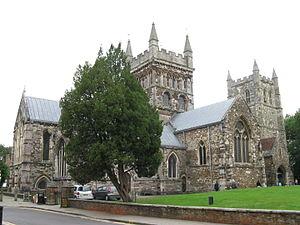
Æthelred ou Ethelred est roi du Wessex de 865 à sa mort, en 871. Il est parfois appelé Æthelred Iᵉʳ pour le distinguer du roi d'Angleterre Æthelred le Malavisé.
La plomberie est un métier très ancien, dont l'origine remonte à la construction des pyramides en Égypte antique ; attesté par des tuyaux en cuivre vieux de 4 500 ans, c'est un métier qui n'a cessé de s'améliorer et de se développer au cours des siècles et des générations de plombiers qui l'on servi.